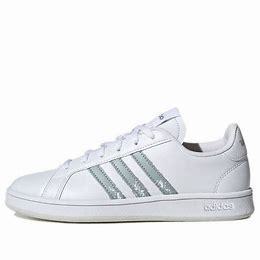
Brand: adidas
Model: neo Adidas NEO Grand Court